Chris Tremie

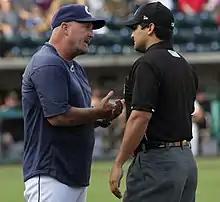
Tremie (left) with the Columbus Clippers in 2018

Christopher James Tremie (born October 17, 1969) is an American former professional baseball catcher. He began his Major League Baseball (MLB) career in with the Chicago White Sox. After his MLB debut, Tremie had stints with eight minor league teams (Nashville, Reading, Oklahoma, Atlantic City, Newark, Calgary, Round Rock, and New Orleans) and three MLB teams (Texas Rangers, Pittsburgh Pirates, and Houston Astros). Tremie retired in 2005 as a member of the Astros' Triple-A affiliate Round Rock Express. Tremie played NCAA baseball with the University of Houston Cougars.